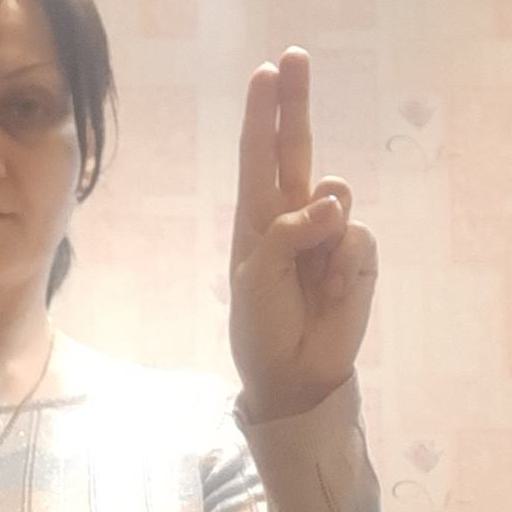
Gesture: two_up